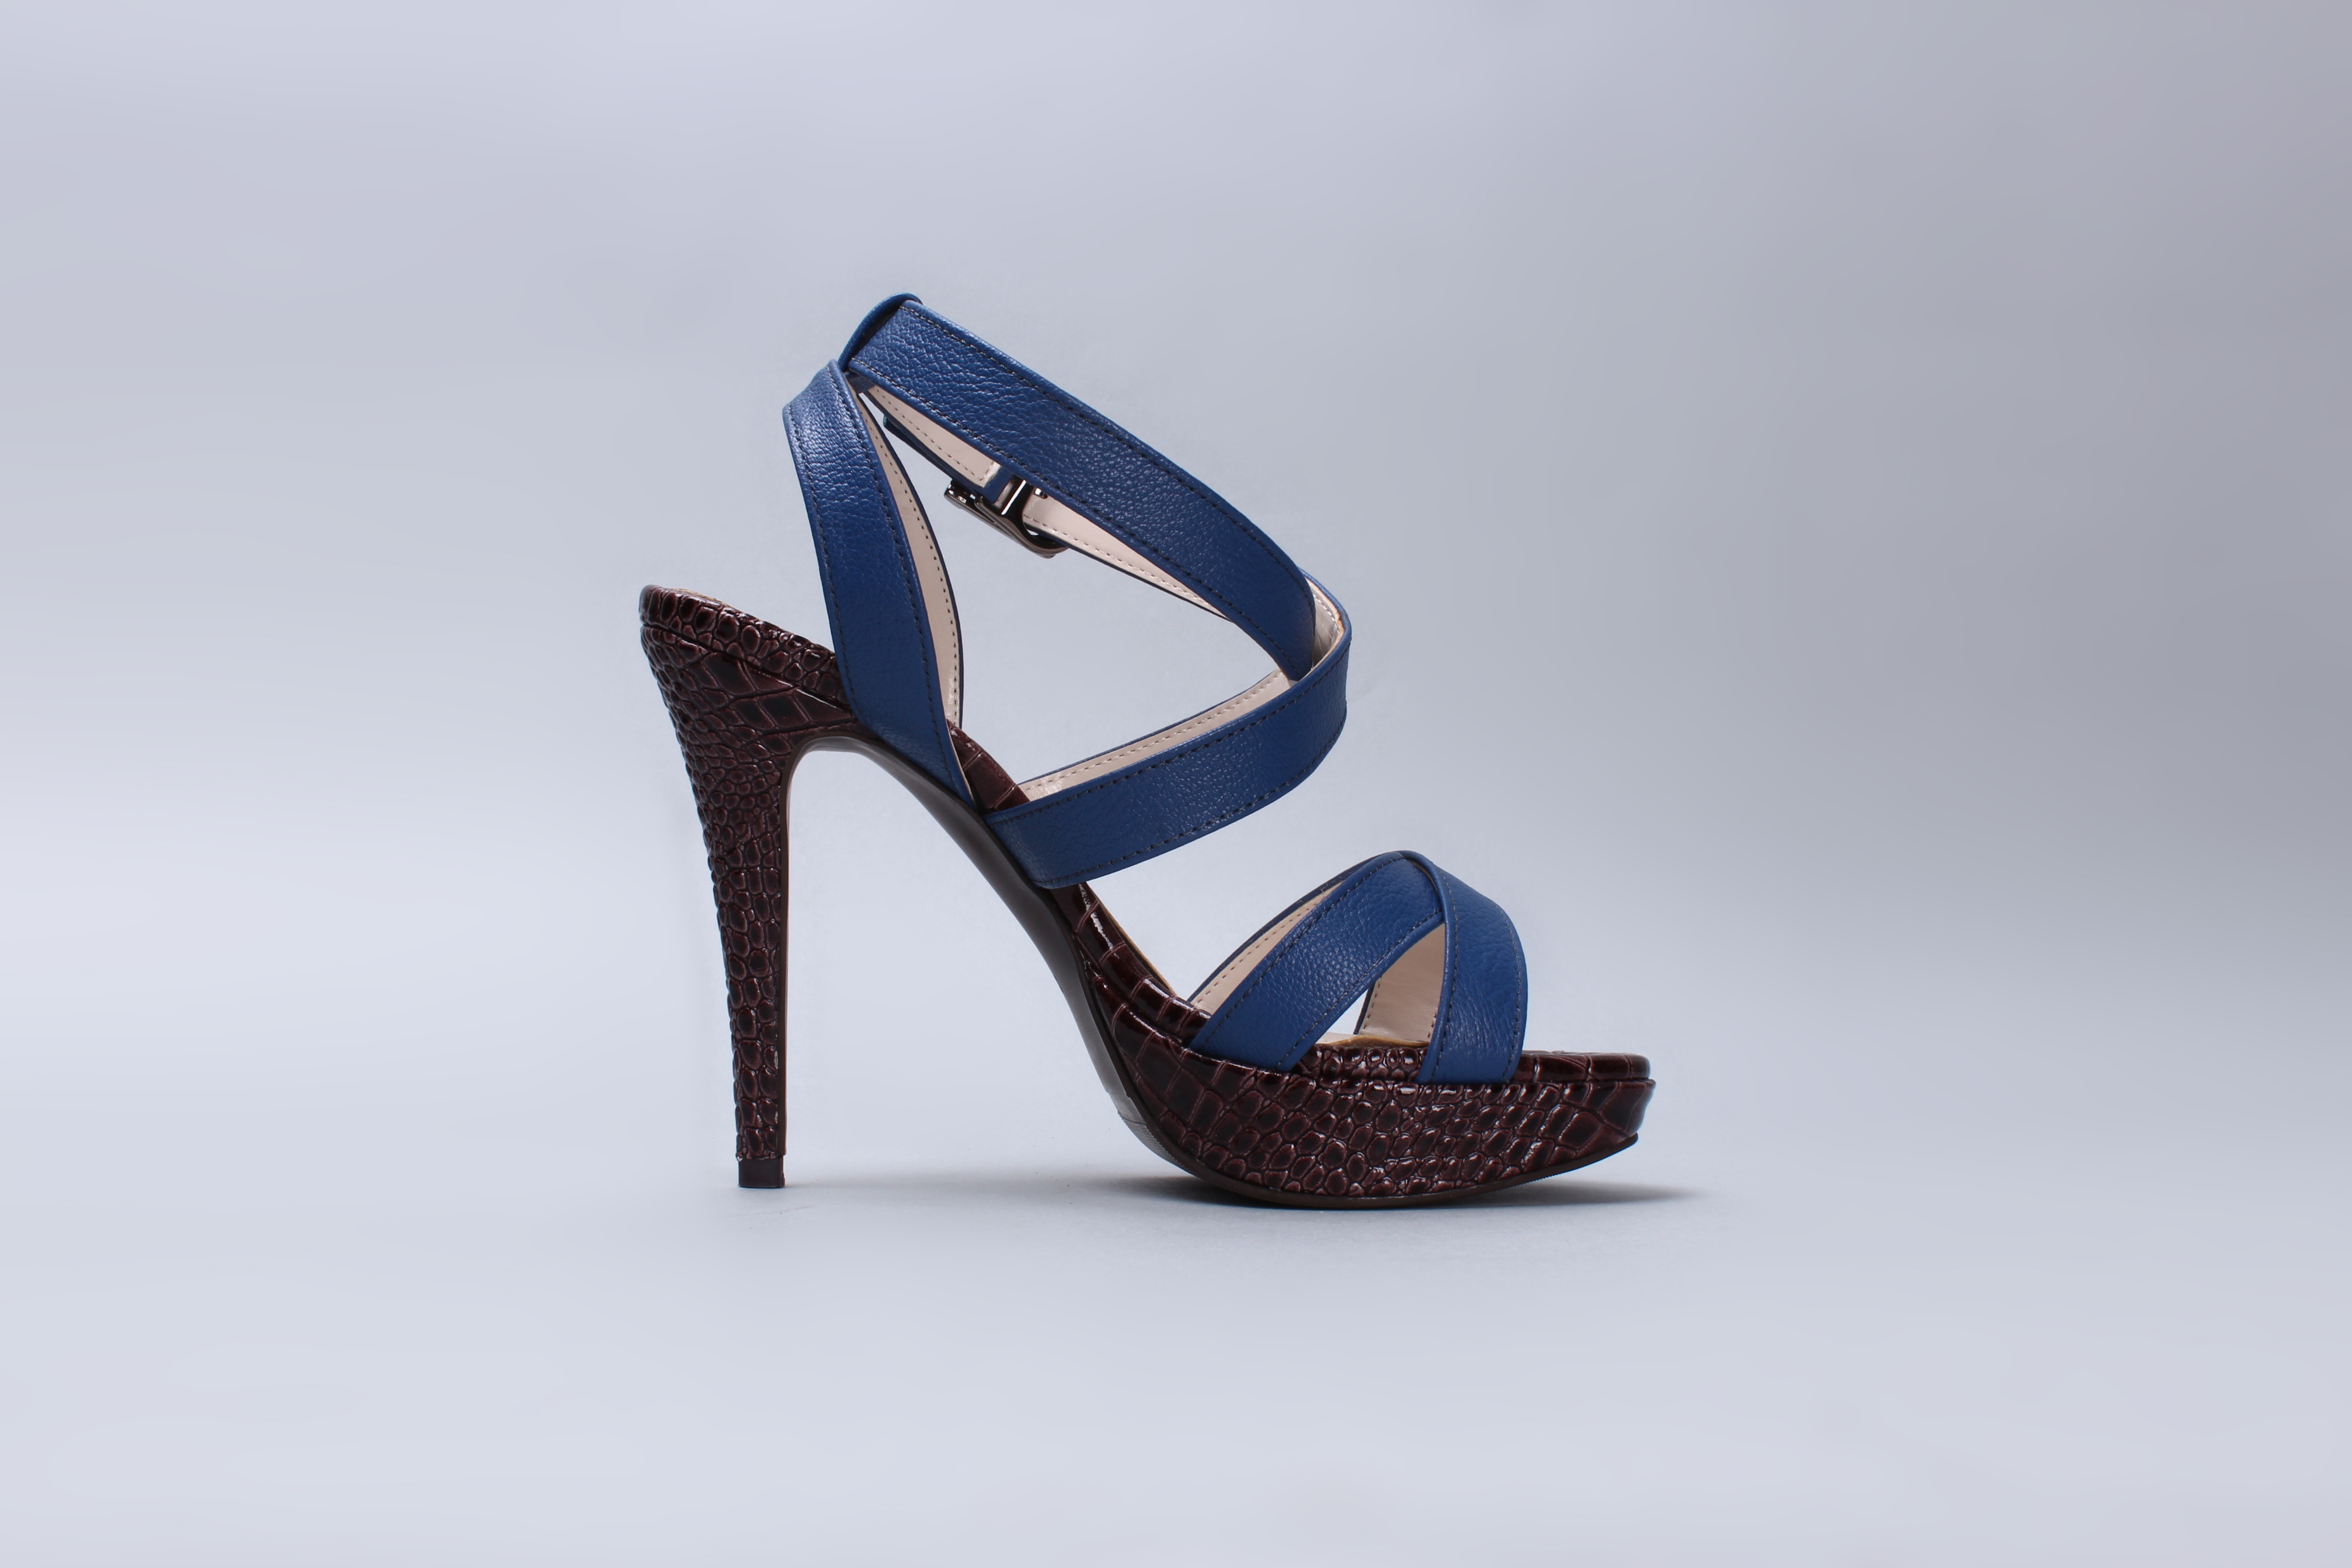
shoe, leather, leg, spring, blue, sandal, shoes, sandals, footwear, strap, high heeled footwear, outdoor shoe, blue shoes, killa hill